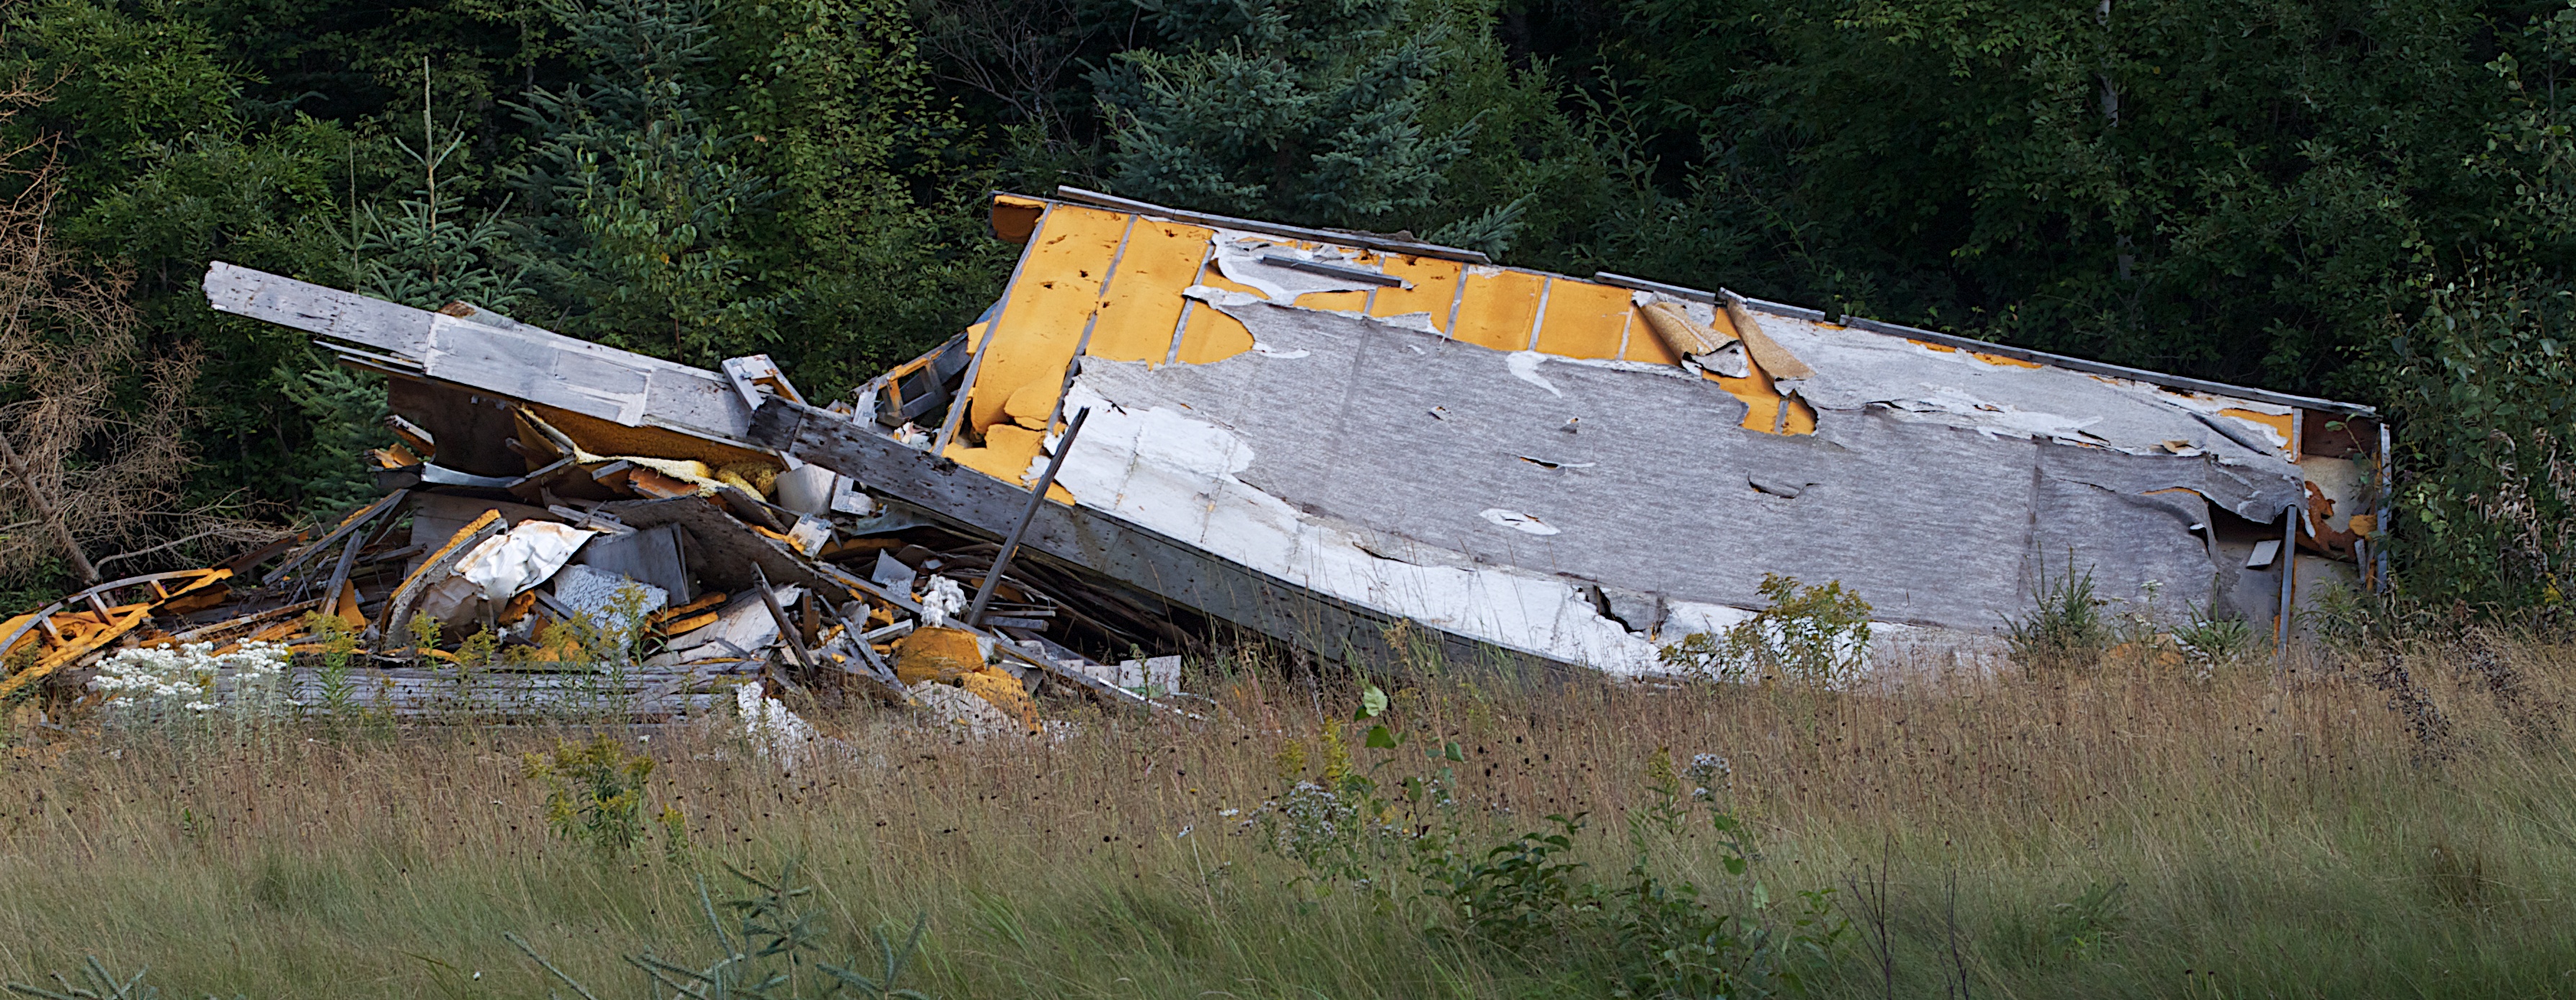
vehicle, demolition, odyssey, geological phenomenon